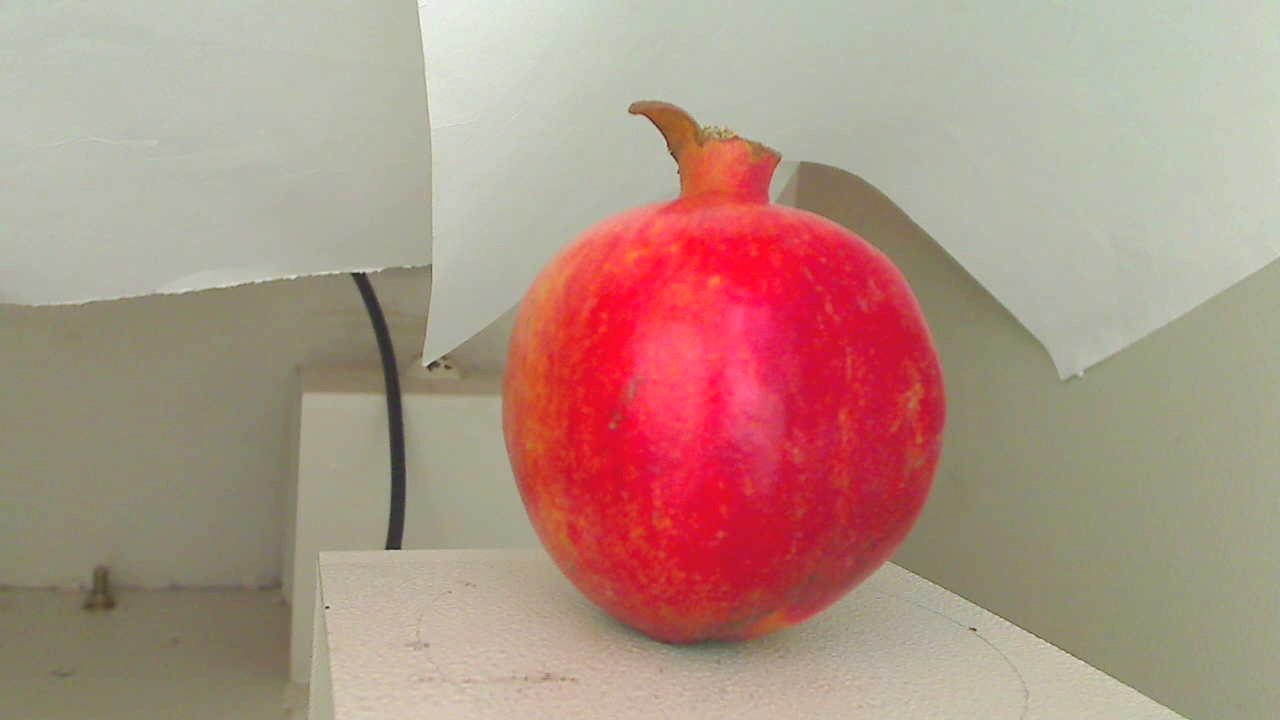
Grade: grade-3
Quality: quality-2